Omar Burleson

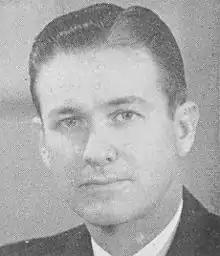
Omar Burleson, 1953 from "Congressional Pictorial Directory"

Omar Truman Burleson (March 19, 1906 – May 14, 1991) was an attorney, judge, FBI agent and veteran of World War II when he was first elected in 1946 as a Democratic U.S. Representative from Texas's 17th congressional district. He was re-elected to Congress from this rural district for more than 30 years, resigning on December 31, 1978 after having decided not to run again for office.